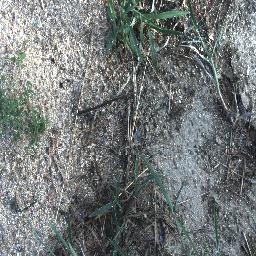
Label: negative